American crow

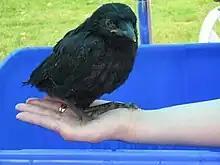
A fledgling, of the Northwestern subtype

Studying the behavior of American crows is laborious due to the difficulty in catching them to band them, let alone catching them again. Thus much of their behavior, including daily routine, migration, molting, survivorship, age of first breeding, nestling development, and the nature of nesting helpers, remains poorly studied.